Mutiny on the Bounty

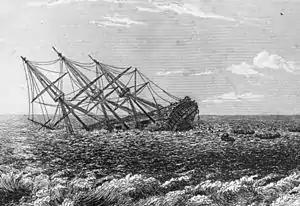
HMS "Pandora" foundering, 29 August 1791, depicted in an 1831 etching by Robert Batty from a sketch by Heywood

After the departure of Bligh's launch, Christian divided the personal effects of the departed loyalists among the remaining crew and threw the breadfruit plants into the sea. He recognised that Bligh could conceivably survive to report the mutiny, and that anyway the non-return of "Bounty" would occasion a search mission, with Tahiti as its first port of call. Christian therefore headed "Bounty" towards the small island of Tubuai, some south of Tahiti. Tubuai had been discovered and roughly charted by Cook; except for a single small channel, it was entirely surrounded by a coral reef and could, Christian surmised, be easily defended against any attack from the sea.